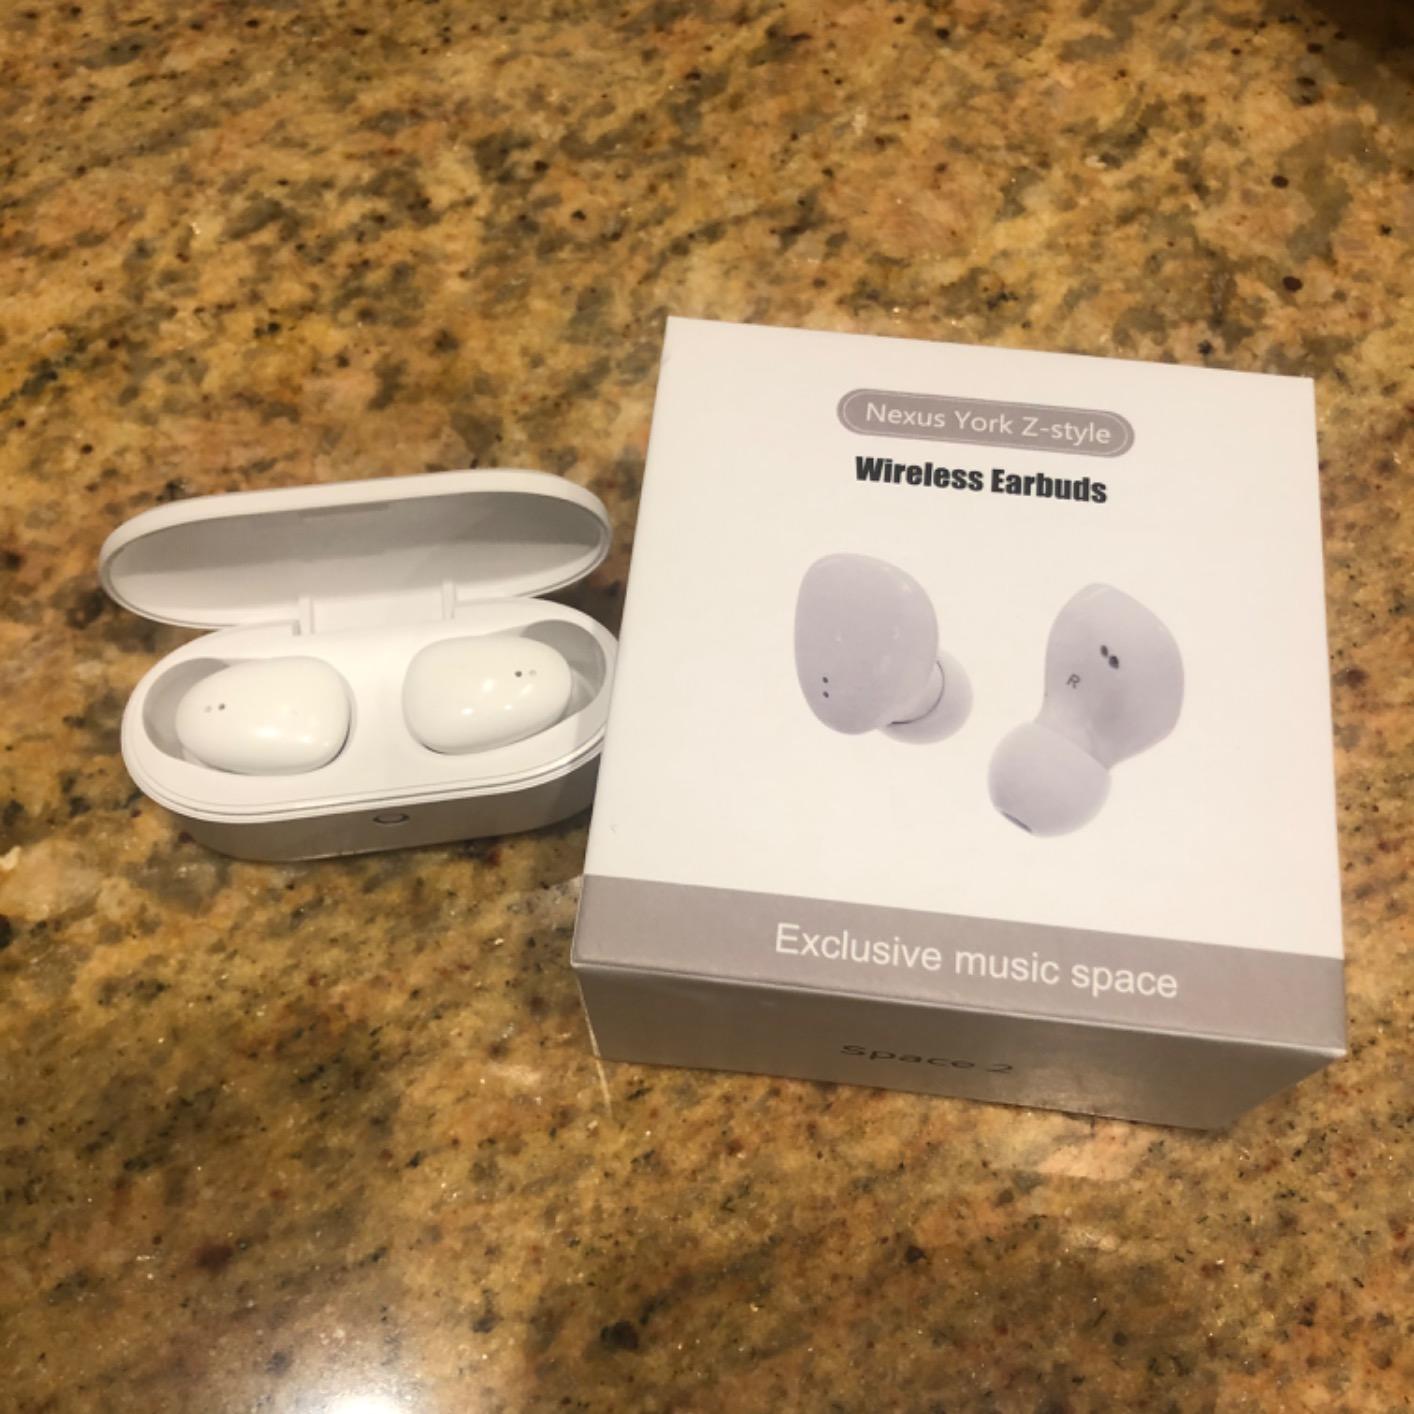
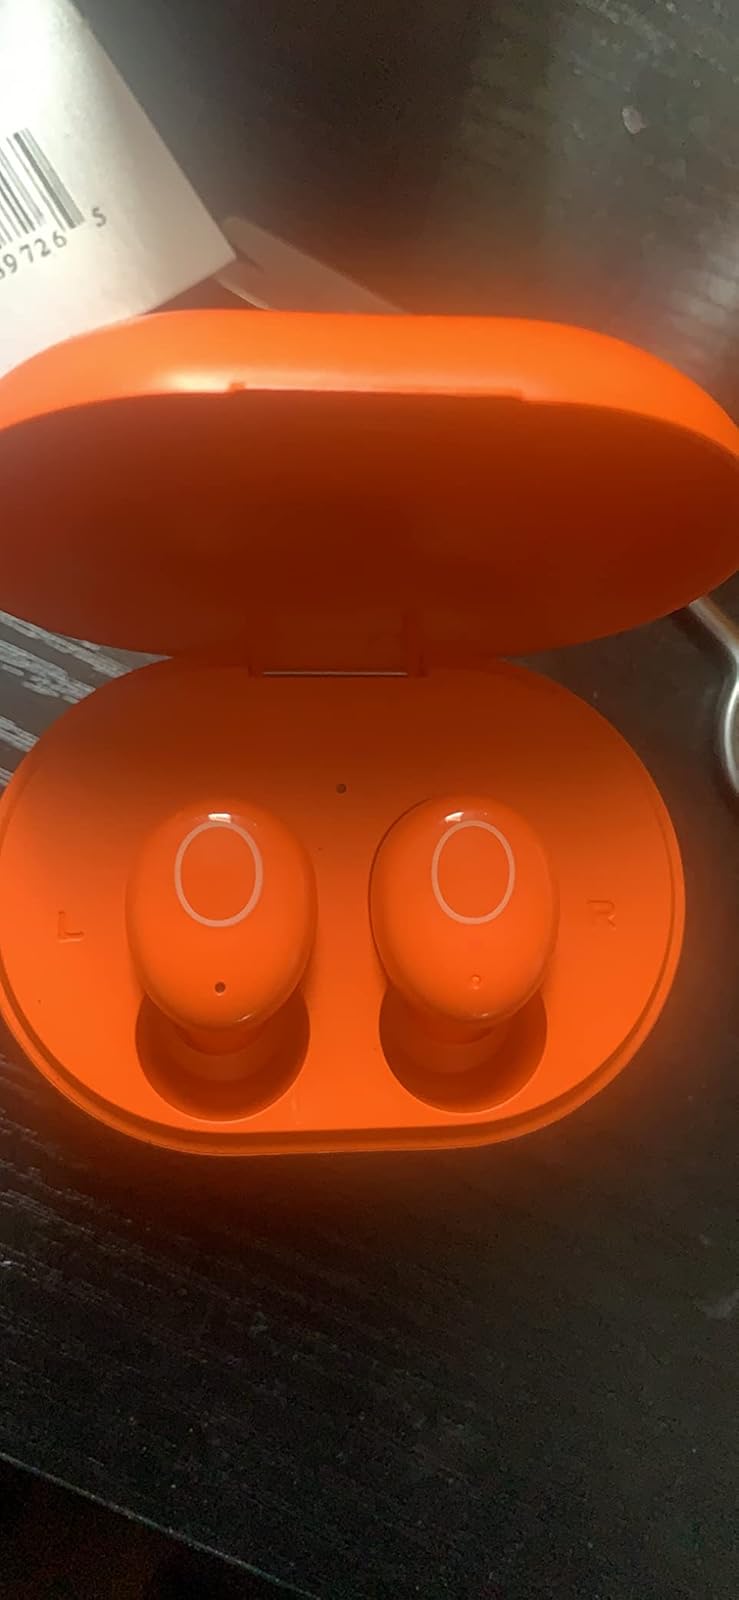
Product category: earbuds
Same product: no